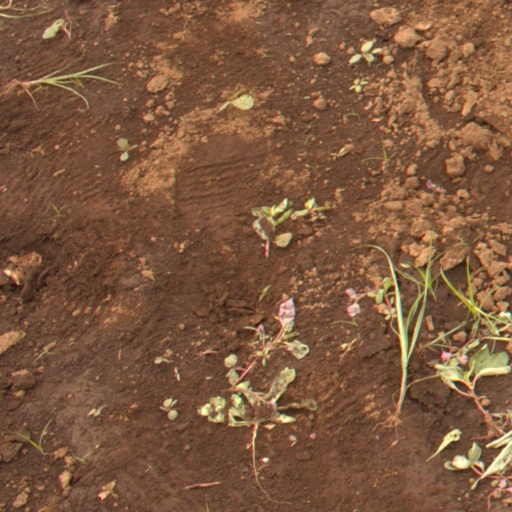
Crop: soybean